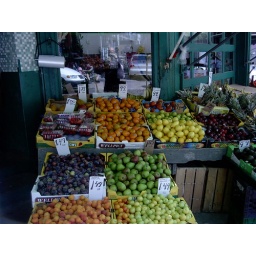
A fruit market in the Kensington Market district in Toronto.